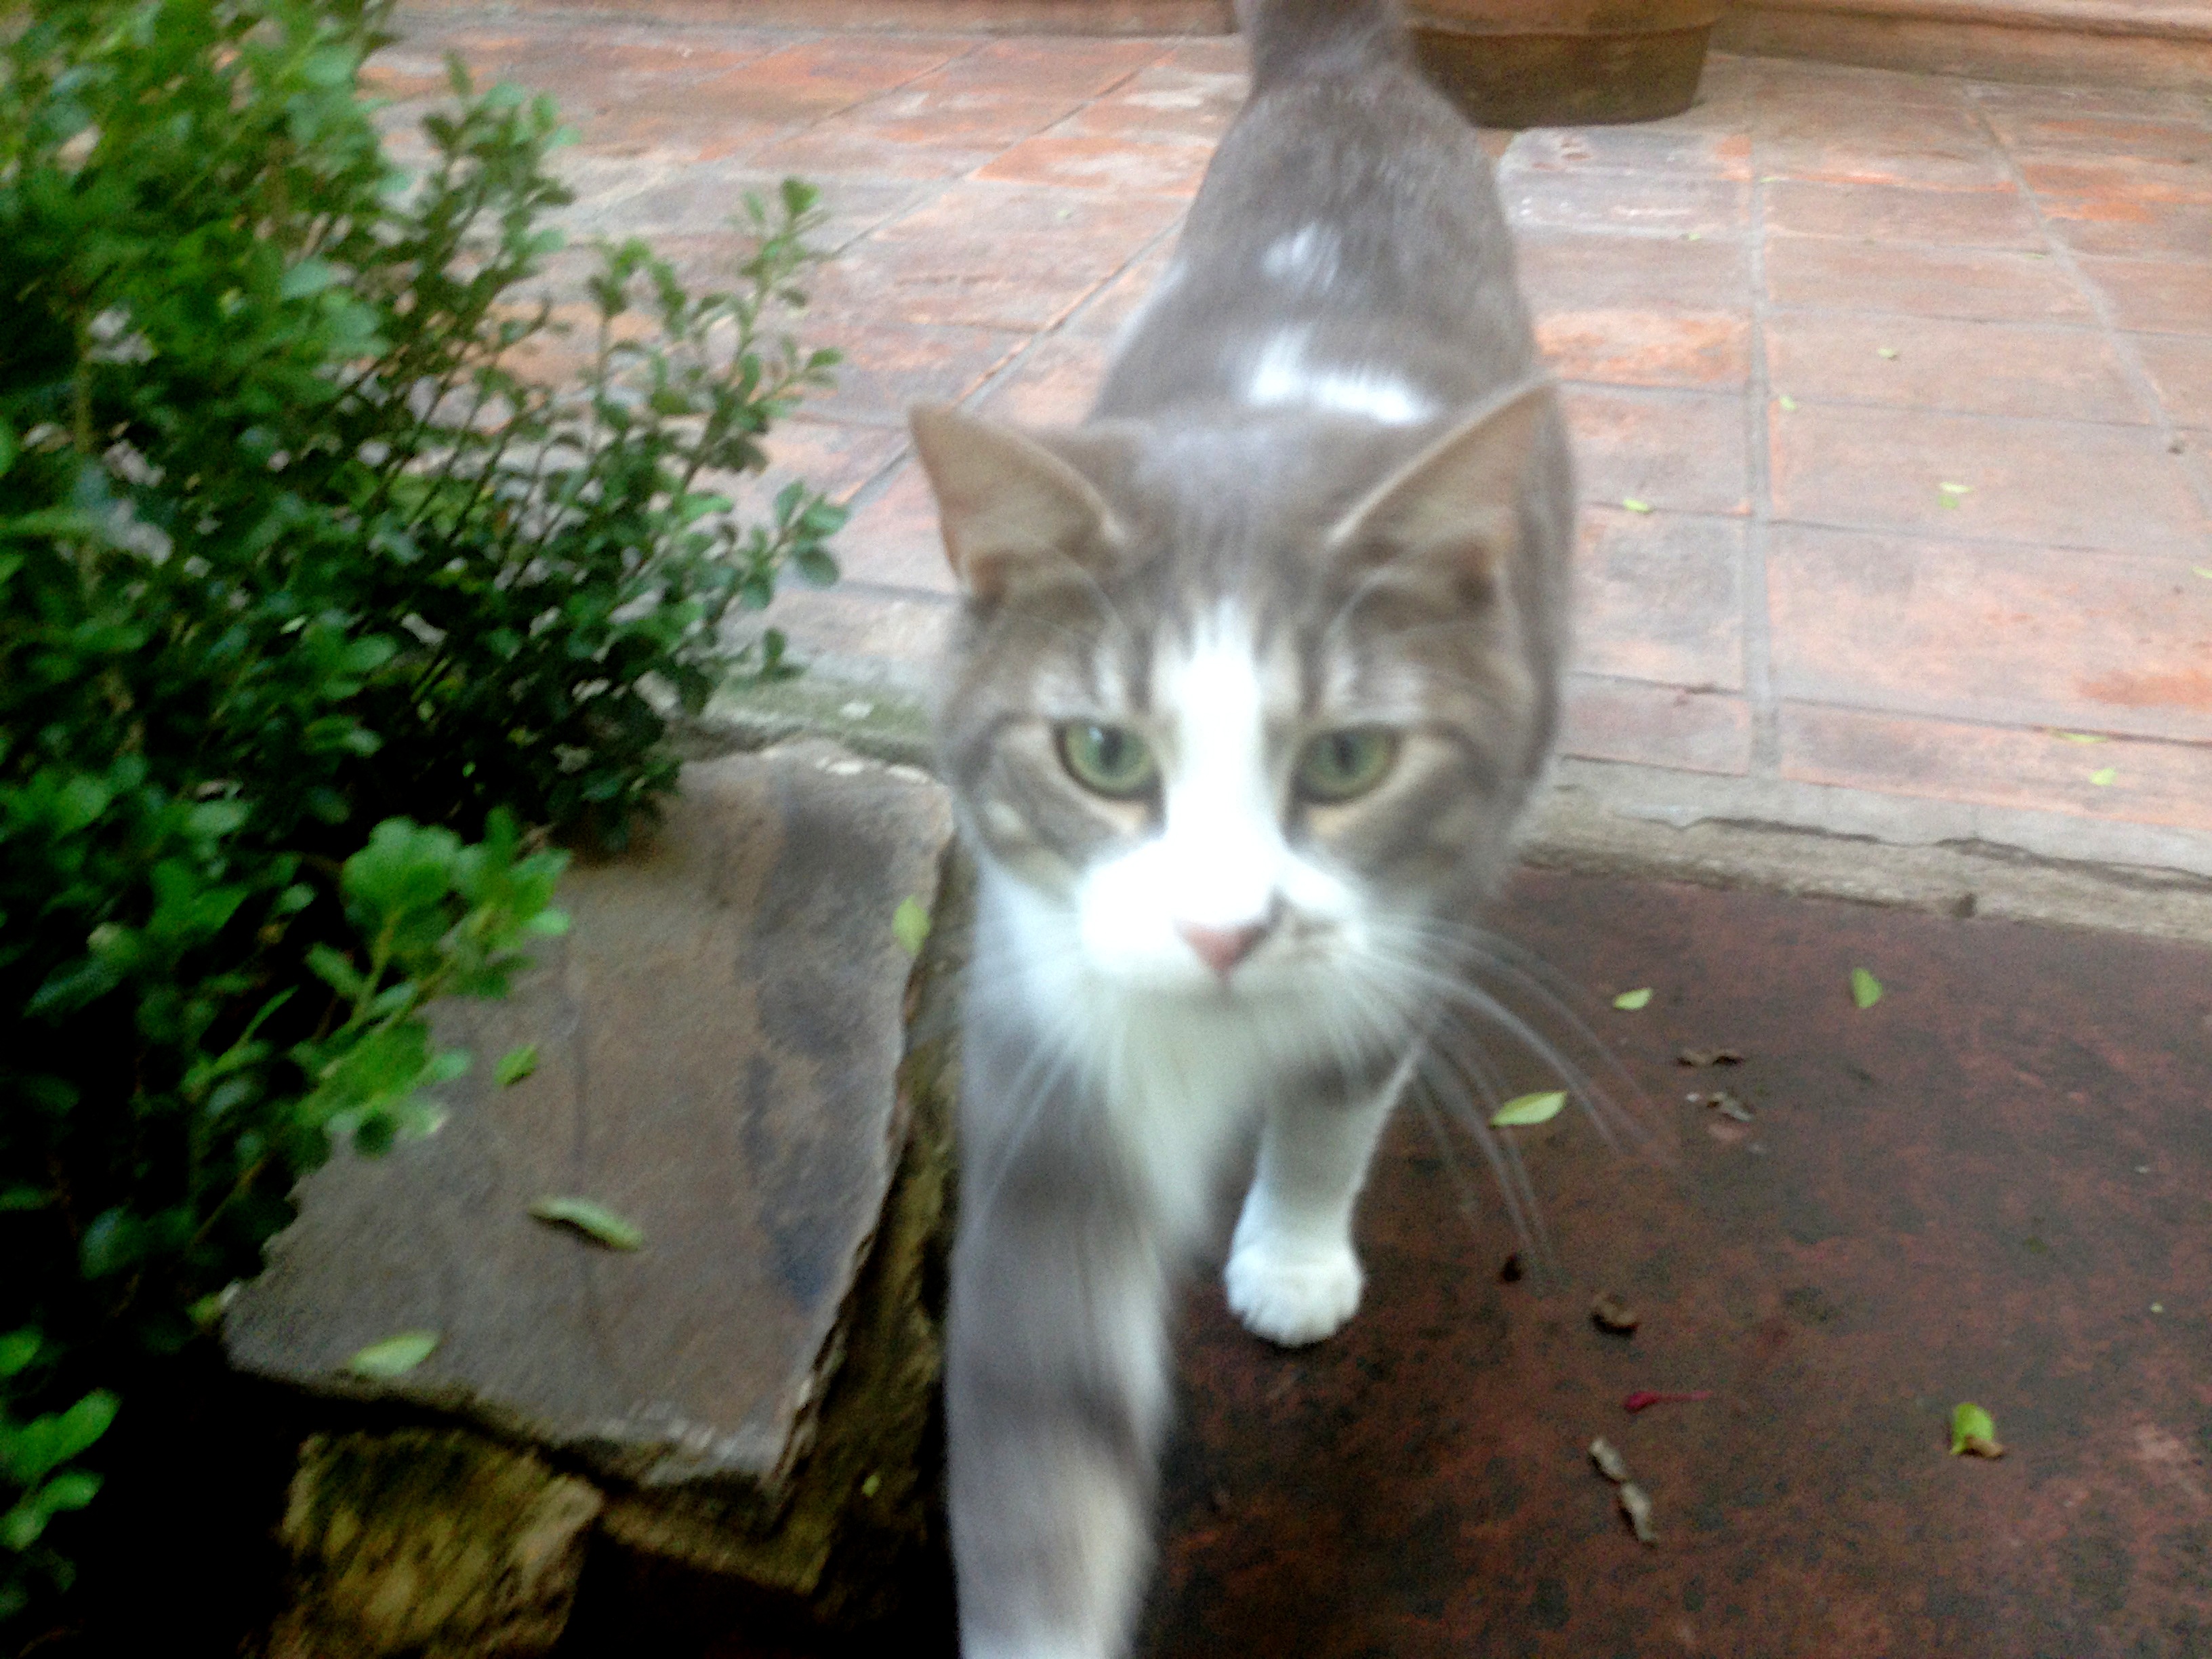
cat, mammal, fauna, whiskers, vertebrate, small to medium sized cats, cat like mammal, domestic short haired cat